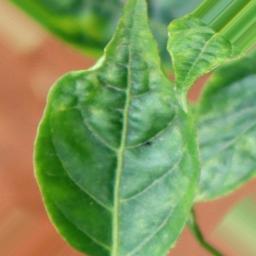
Label: healthy